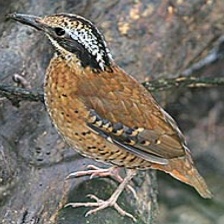
Species: EARED PITA
Scientific name: HYDRORNIS PHAYREI